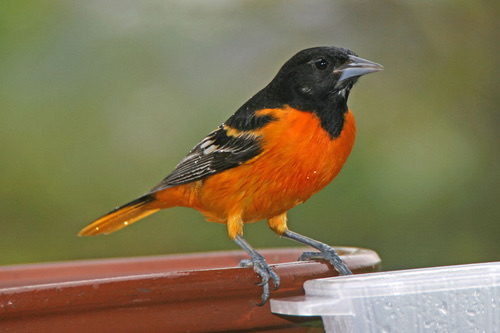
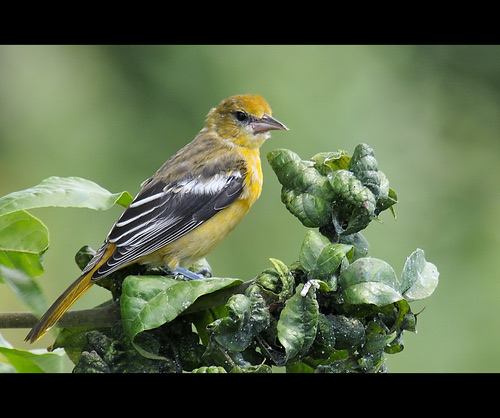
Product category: misc
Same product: yes